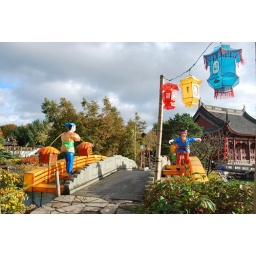
About to cross the bridge over the lake in the Chinese Garden.